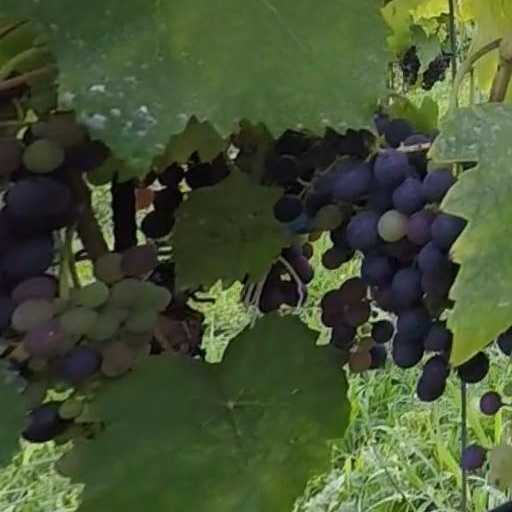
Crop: grape